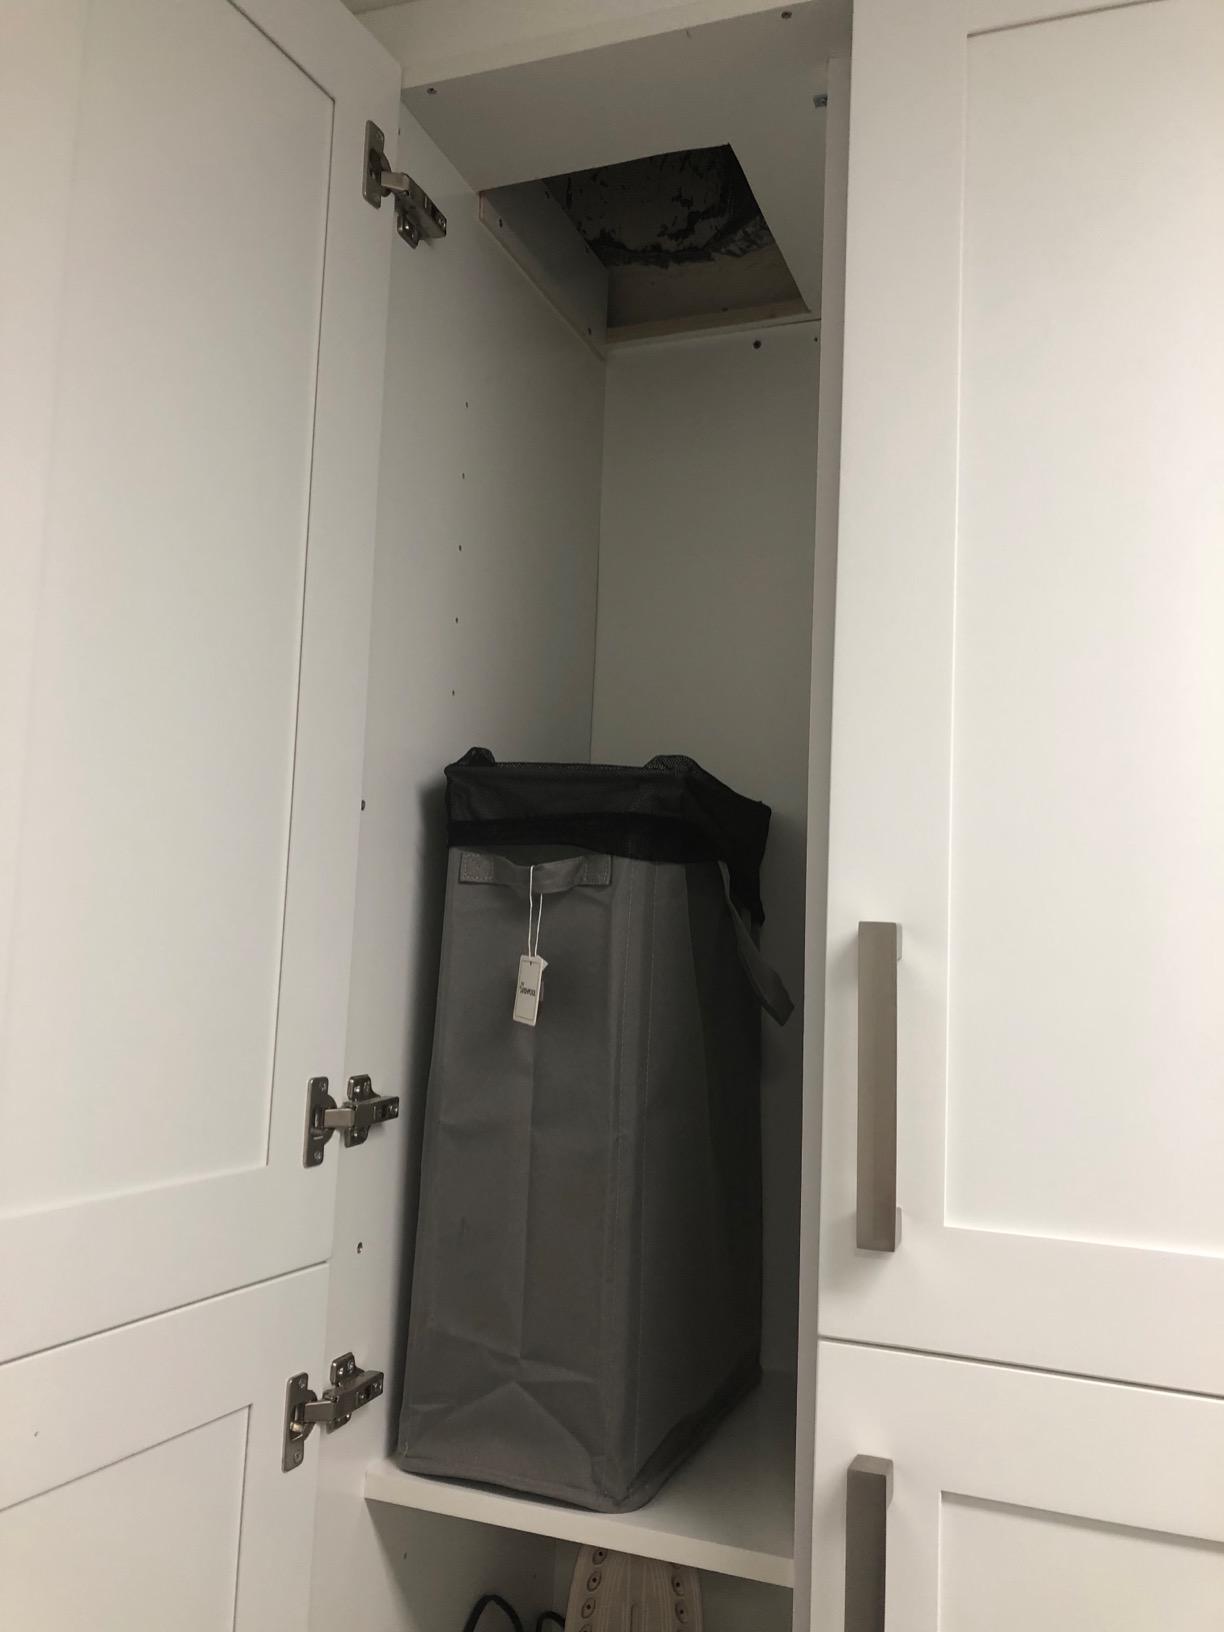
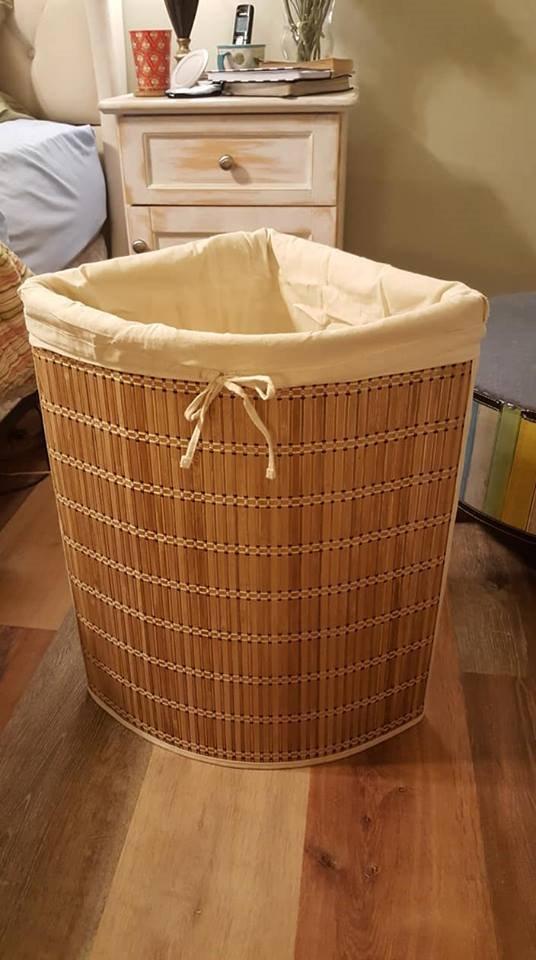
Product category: items_hamper
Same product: no